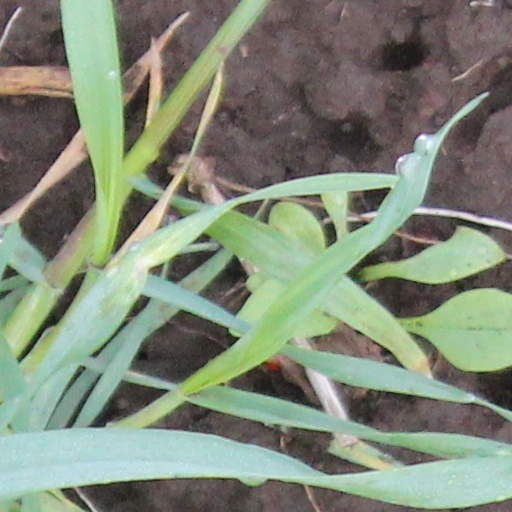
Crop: wheat